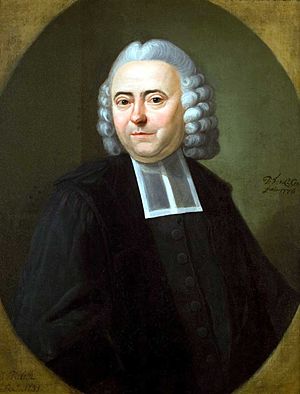
Jan Jacob Schultens
Jan Jacob Schultens var en hollandsk filolog. Han var søn af Albert Schultens og far til Hendrik Albert Schultens.